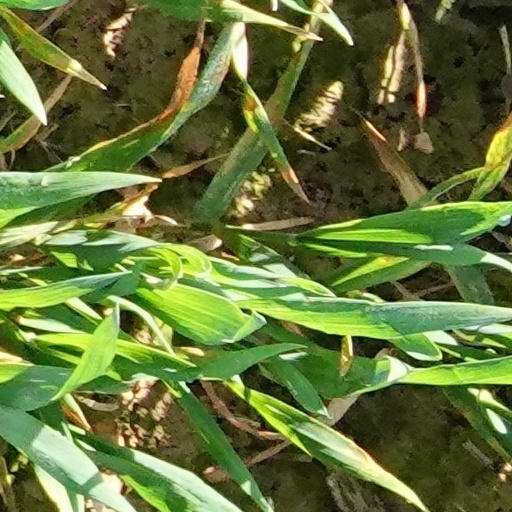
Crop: wheat